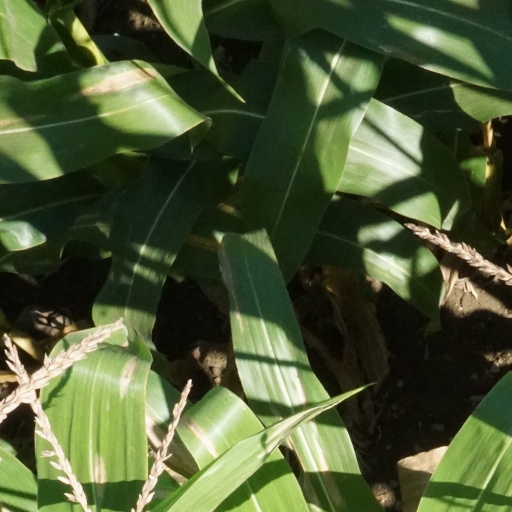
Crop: maize; corn